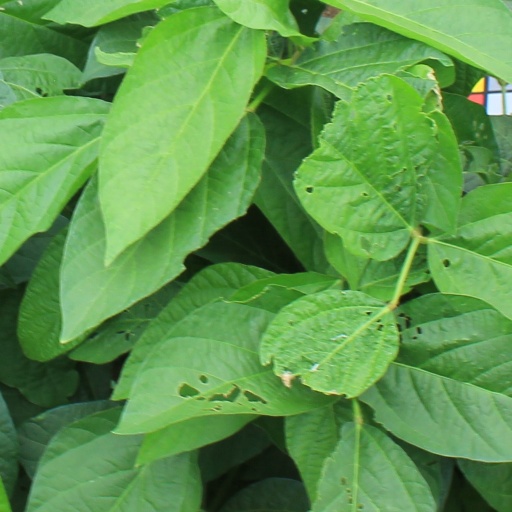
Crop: soybean